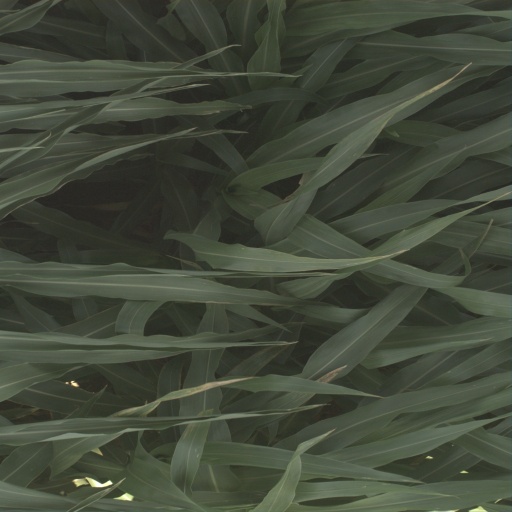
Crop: sorghum